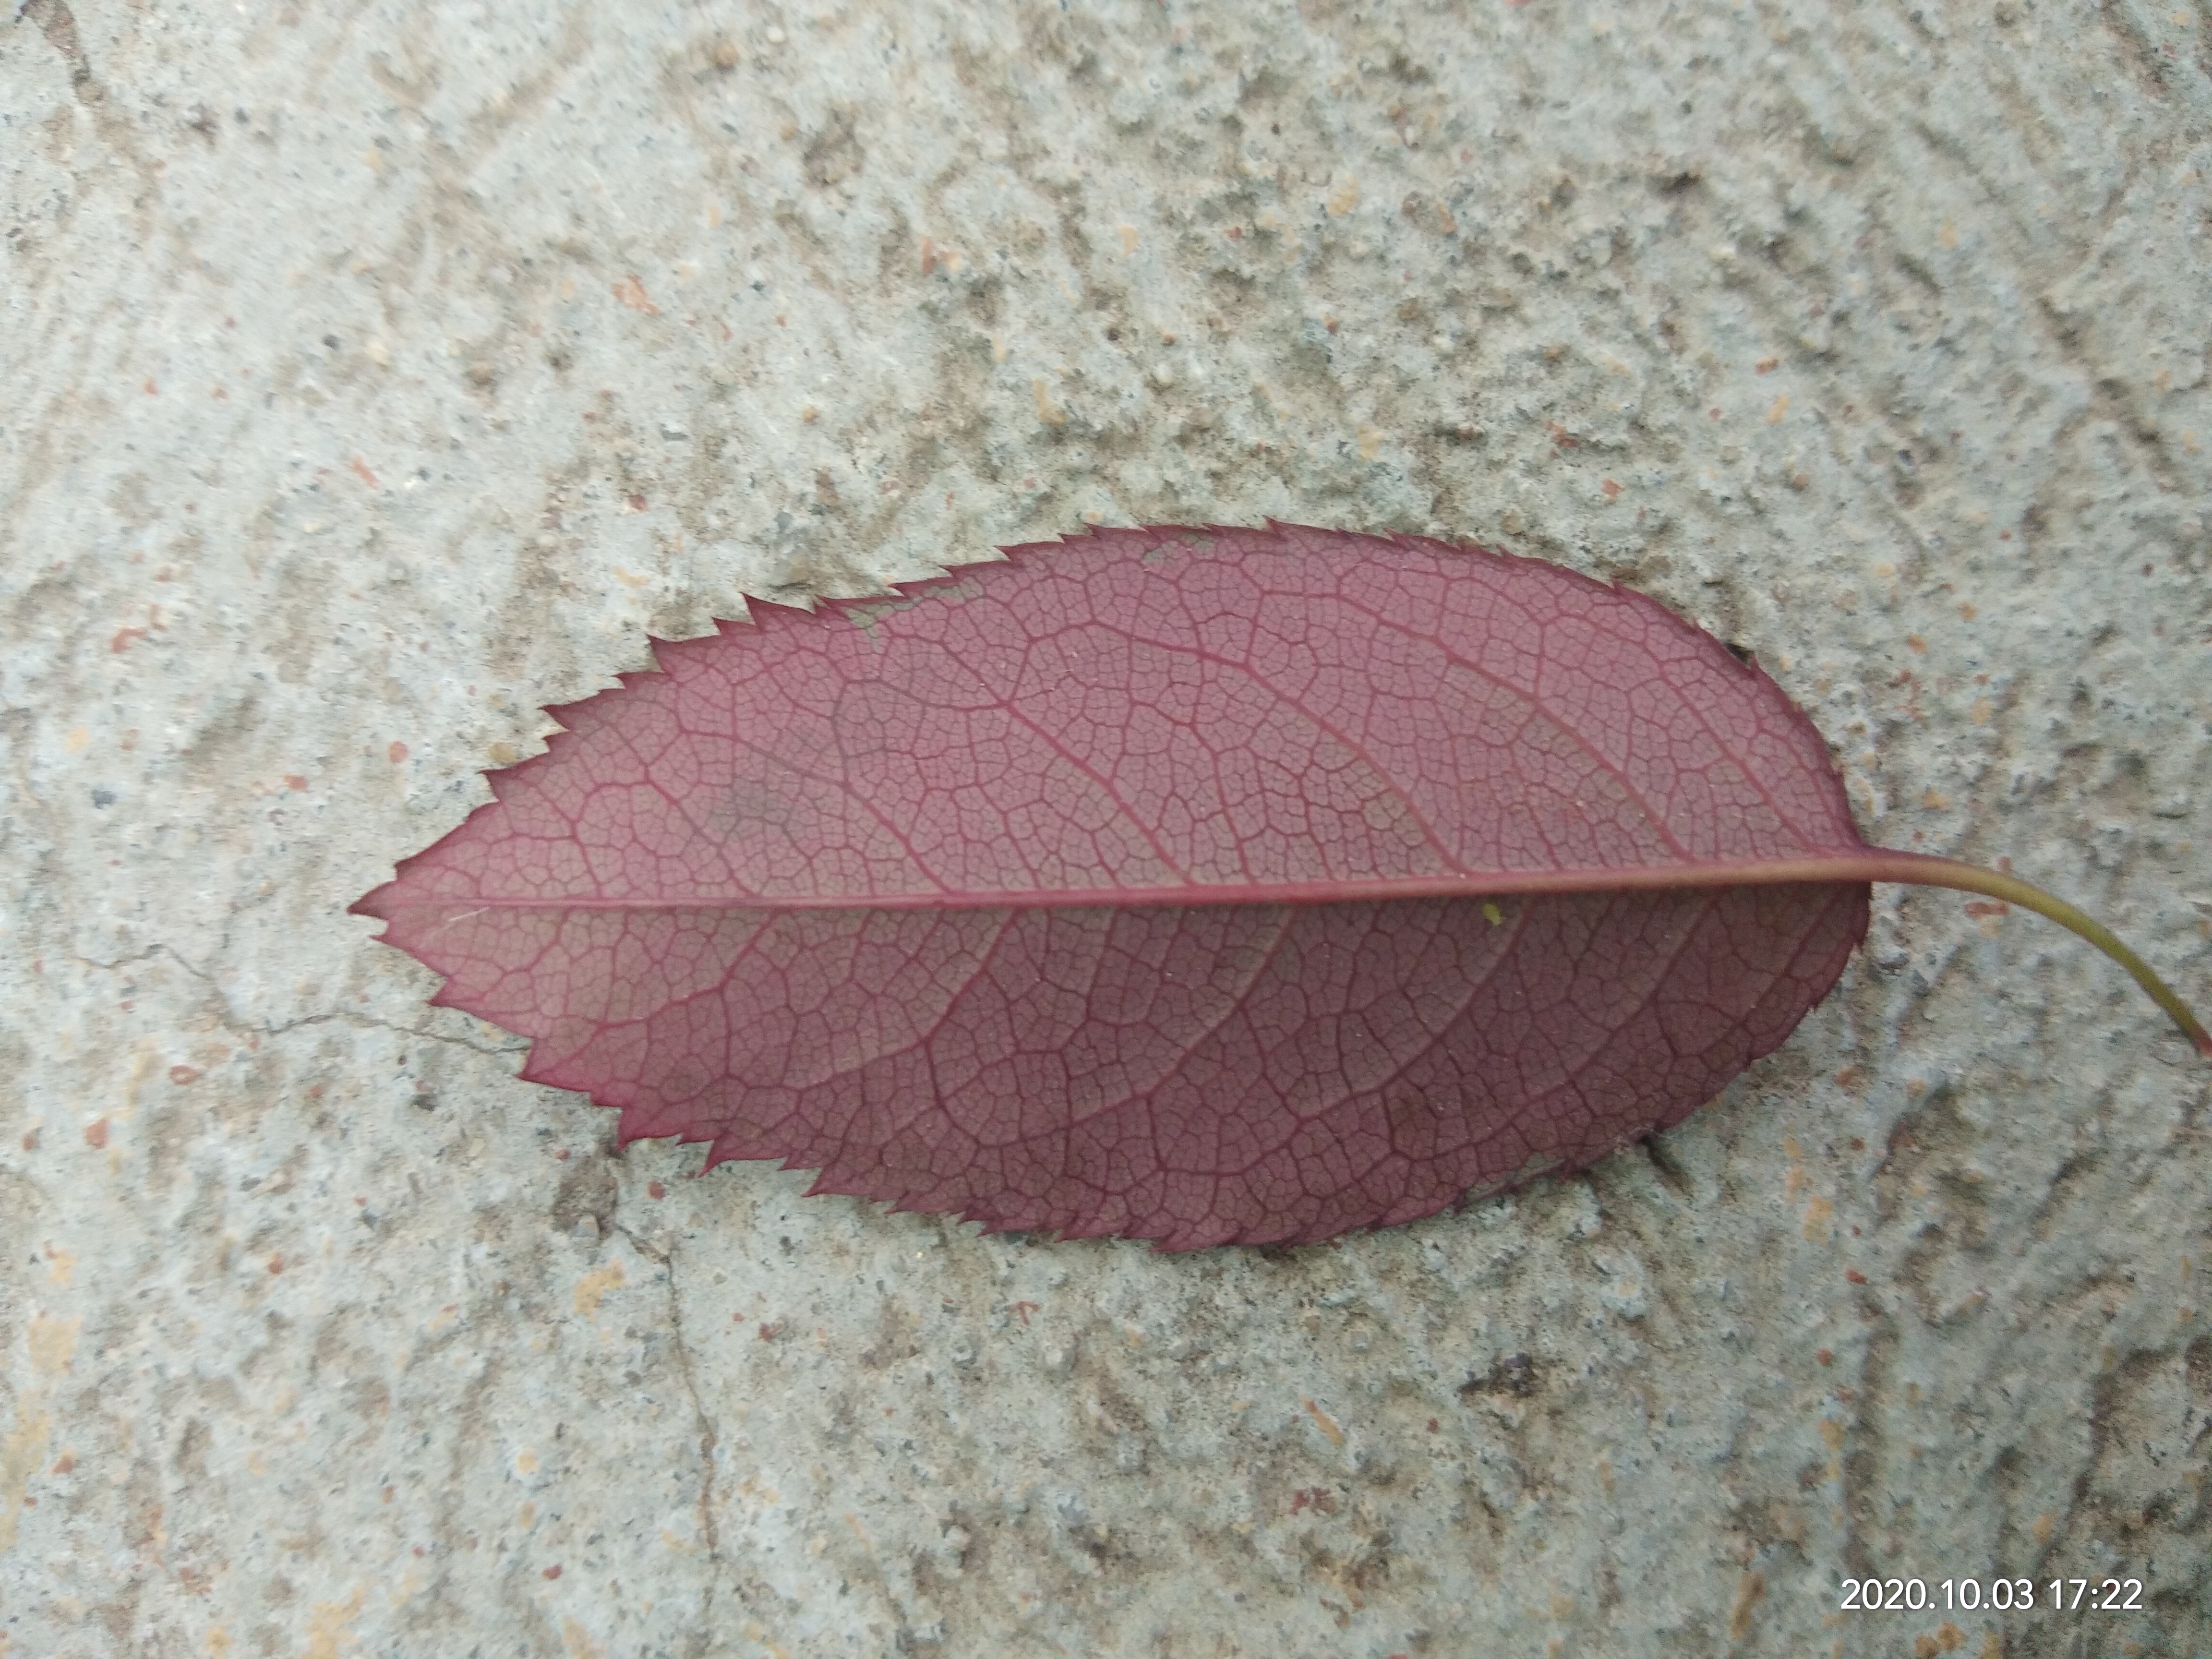
Plant: Rose